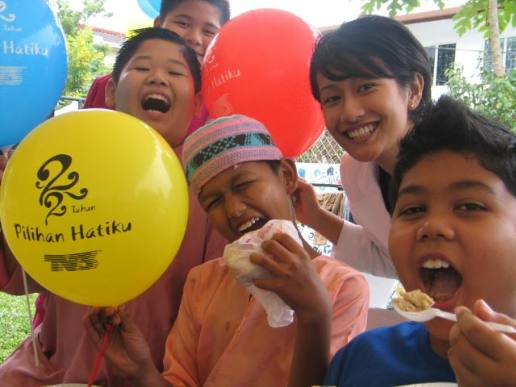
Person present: No